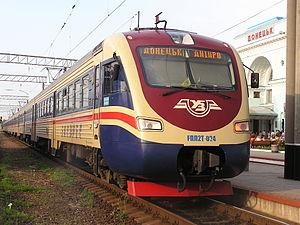
Une locomotive EPL2T tractant un train dans la gare de Donetsk. Русский: Электропоезд ЭПЛ2Т на вокзале железнодорожной станции Донецк Camera location48°